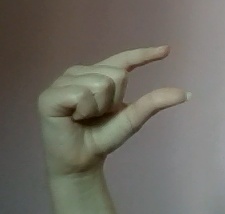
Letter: dal